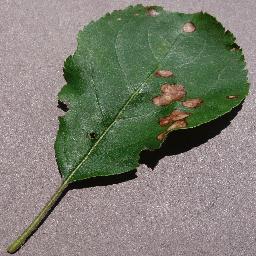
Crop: apple
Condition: black_rot